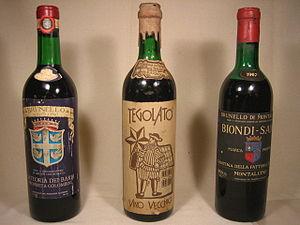
La viticulture en Italie remonte à la plus haute Antiquité. Les Romains et avant eux les Étrusques cultivaient la vigne. Les Grecs avaient donné au territoire le surnom d'Œnotria signifiant la terre du vin. Le vignoble s'étend dans toutes les régions italiennes de la Vénétie à la Sicile.
Le Brunello di Montalcino est un vin rouge d'Italie produit dans la région de Montalcino, ville de la province de Sienne. Il est produit sous l'appellation DOCG.